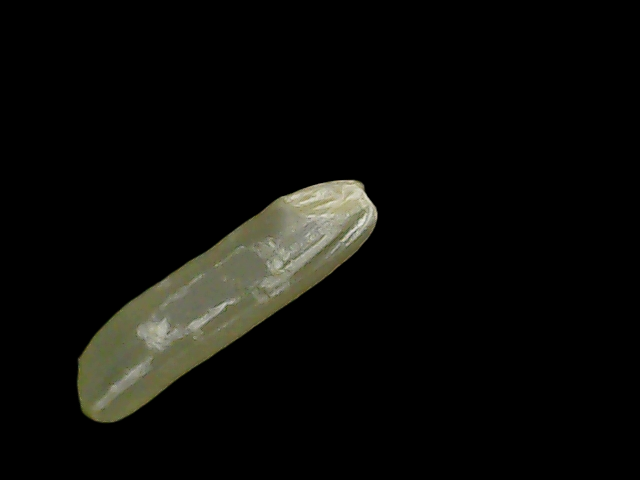
Rice variety: Binadhan19